DC connector

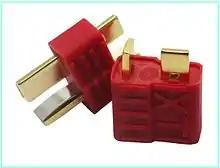
Deans style T-Plug

The Deans style T-Plug connector is a polarized high power plug that inhibits accidental reversed connections. This also applies in particular to avoid the LiPo flash, which can cause burn injuries or related damage. Depending on the make, Deans plugs are sensitive to overheating during soldering, as the plastic can become soft and the plug surfaces can easily twist. Depending on the construction, they can support currents up to 40A (pulse to 70A).